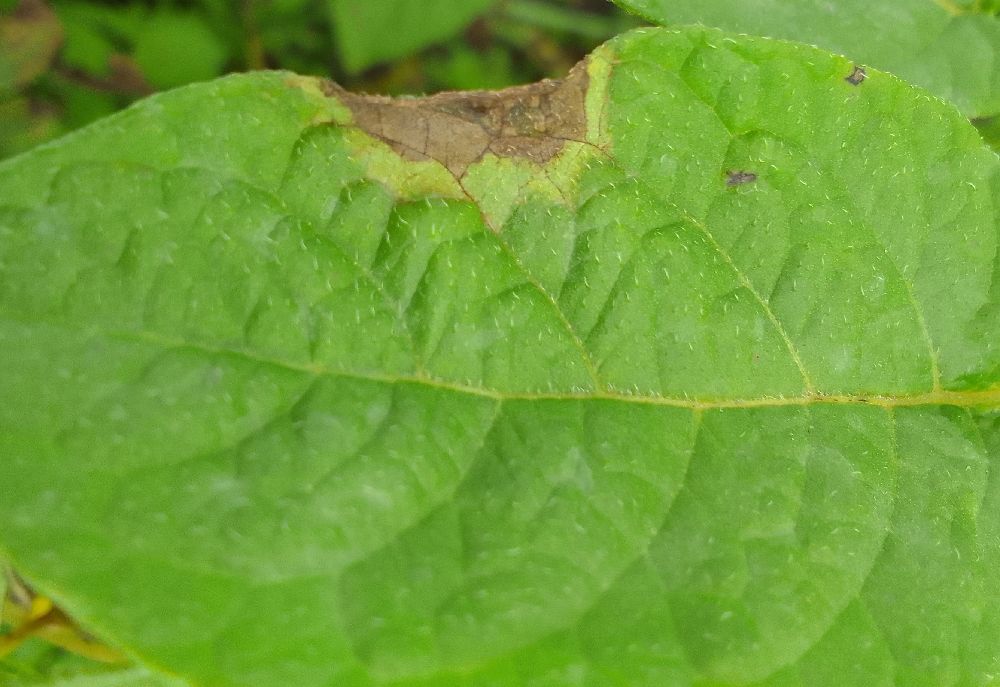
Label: Late blight